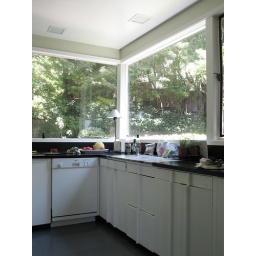
Another view of the kitchen. Nice view of the lemon tree in back